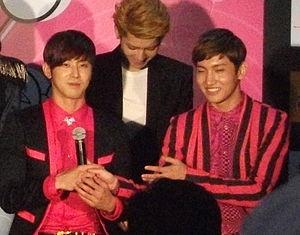
TVXQ ou DBSK, ou encore Tohoshinki en japonais, littéralement Les dieux de l'est qui s'élèvent, est un groupe sud-coréen.